George Dalaras

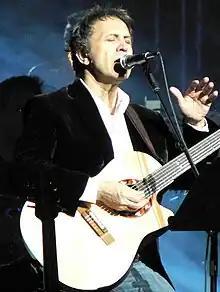

George Dalaras (born 29 September 1949) is a Greek singer and musician. He is one of the most prominent figures of Greek music. In October 2006, he was selected as a Goodwill Ambassador for the UN Refugee Agency.